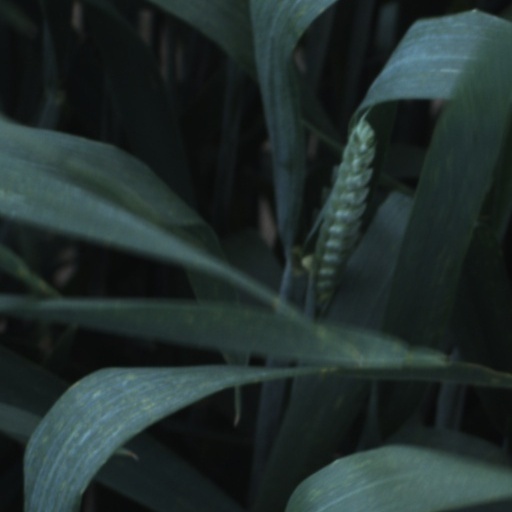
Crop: wheat